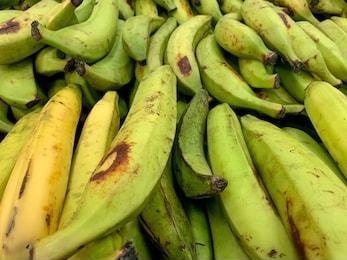
Label: banana